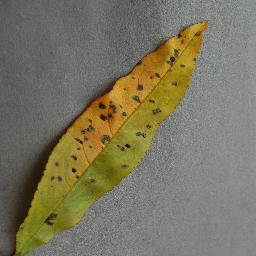
Label: Peach___Bacterial_spot